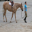
Label: horse